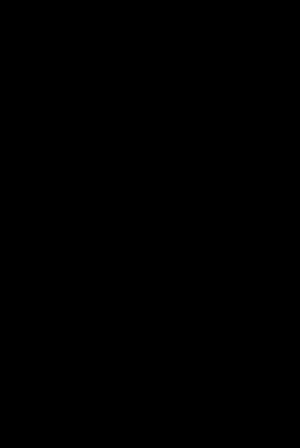
Les triazolobenzodiazépines sont une sous-classe de la famille des benzodiazépines. Ce sont les benzodiazépines de deuxième génération.